Mississippi Band of Choctaw Indians

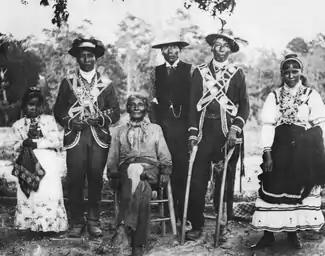
A Choctaw family in traditional clothing in 1908

The historic Choctaw had emerged as a tribe and occupied substantial territory in what is now the State of Mississippi. In the early 19th century, they faced increasing pressure from European Americans who sought to acquire their land for agricultural development. President Andrew Jackson gained congressional passage of the Indian Removal Act in 1830 to achieve this goal and eliminate Native American land claims in the Southeast.